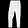
Label: Trouser